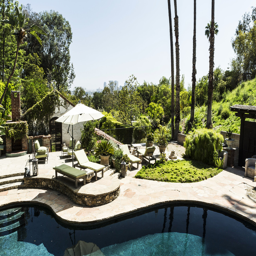
a view of the pool area .